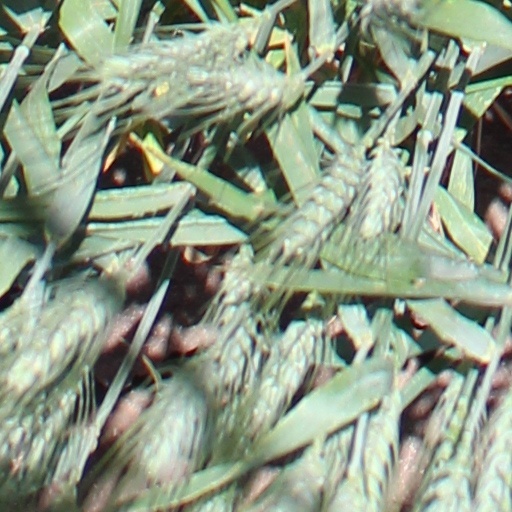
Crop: wheat